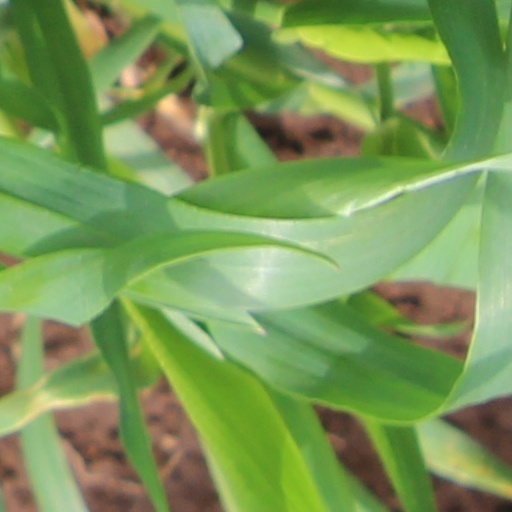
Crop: wheat